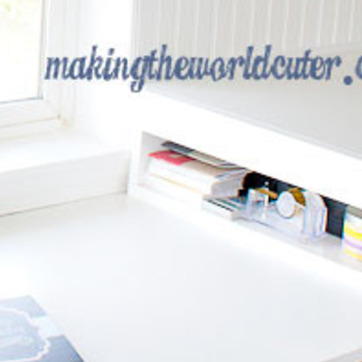
Material: paper